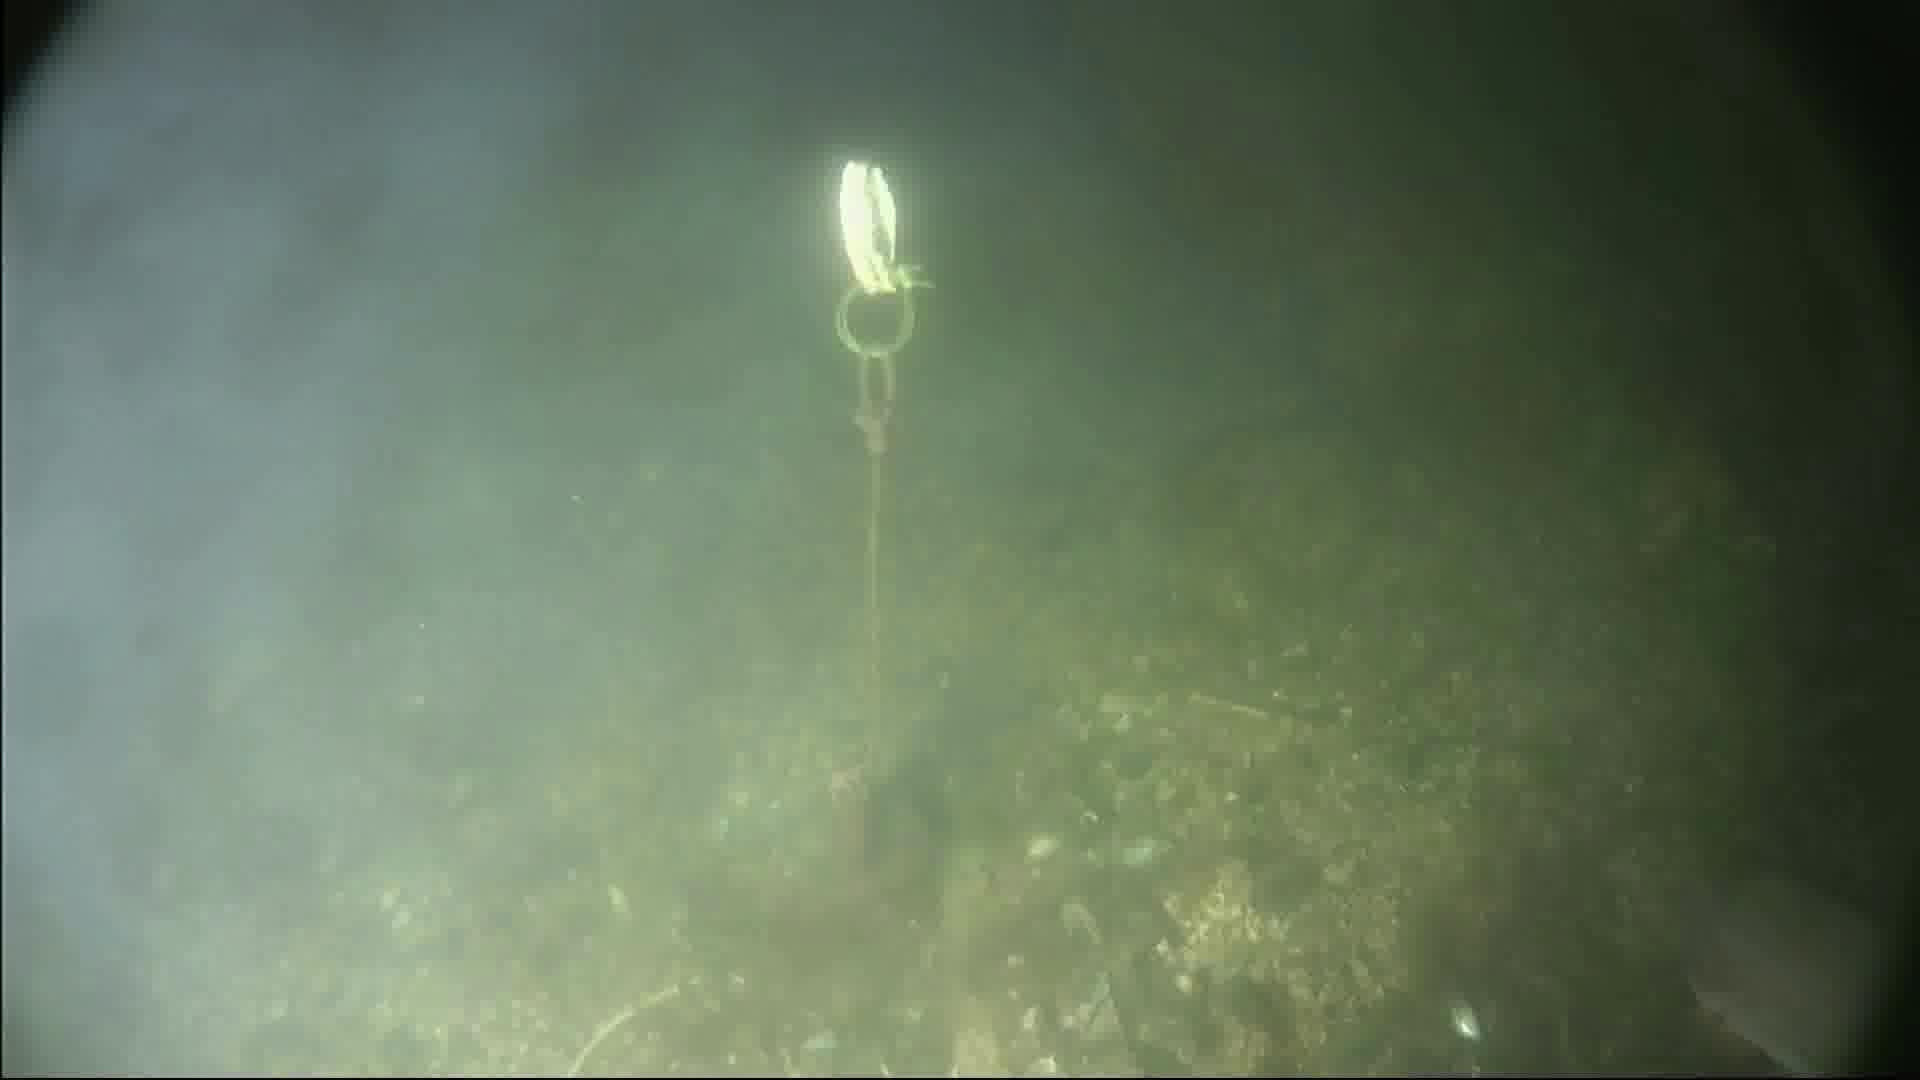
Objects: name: fish
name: crab